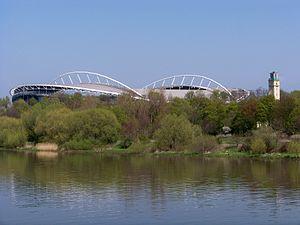
Le Red Bull Arena, anciennement appelé Zentralstadion, est le plus grand stade de football de la ville de Leipzig, située dans le Land de Saxe en Allemagne. Il a une capacité de 42 959 places.